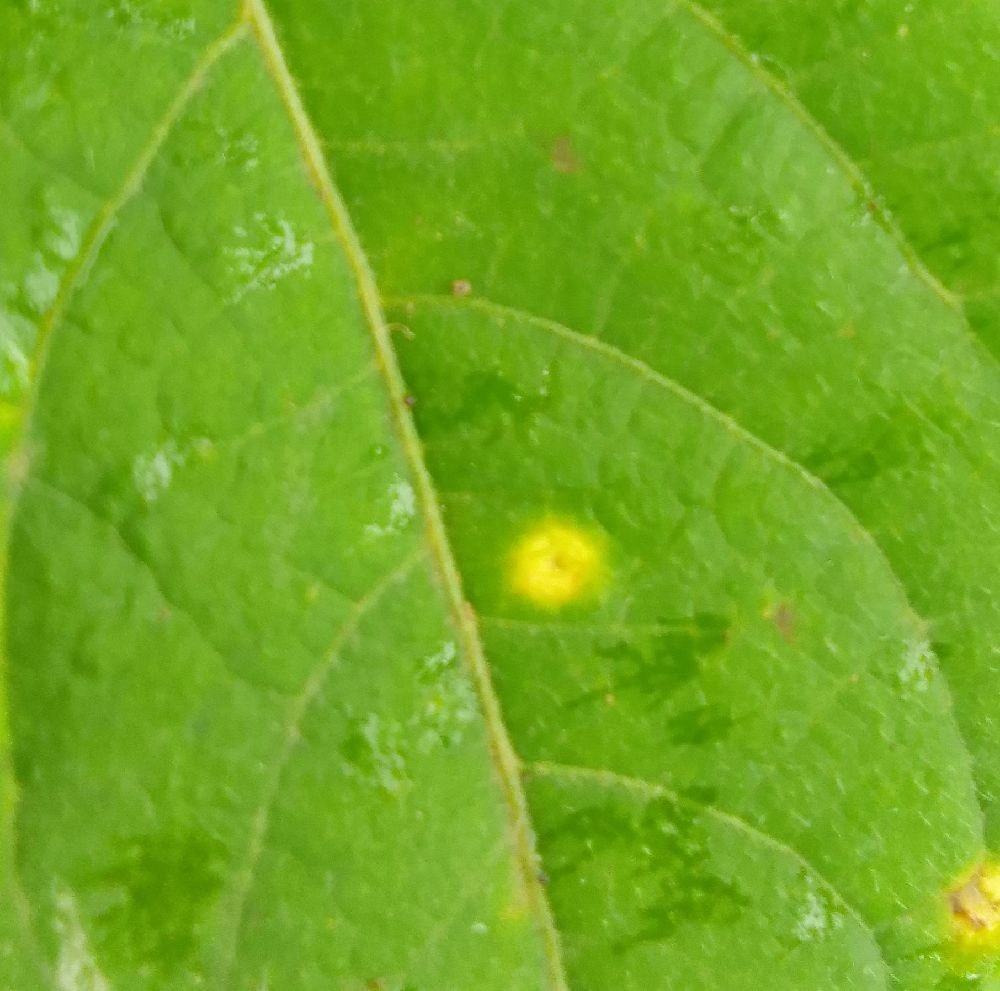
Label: rust